Charles Mayer (journalist)

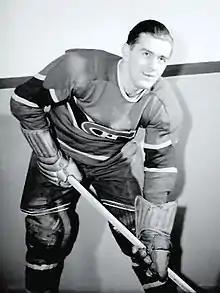
Richard dressed in hockey gear and team uniform

Charles Mayer was born on 28 January 1901, in Montreal, Quebec. He graduated from Université de Montréal in 1922 and went into journalism briefly with "Le Canada", then was a sportswriter and municipal reporter for "La Patrie" from 1922 to 1933. He then covered sports while writing for the magazine "Le Petit Journal" beginning in 1933, and was named its executive sports editor in 1952. He also reported on municipal politics in Montreal.